Patrick McTaggart-Cowan

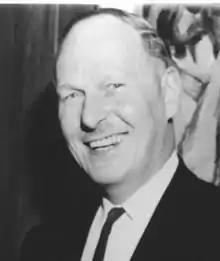
McTaggart-Cowan in 1964

Patrick Duncan McTaggart-Cowan, (May 31, 1912 – October 11, 1997) was a Canadian meteorologist and the first president of Simon Fraser University.